Delray Beach, Florida

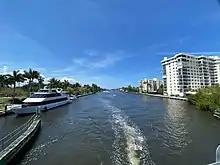
View of the Intracoastal Waterway from the Atlantic Avenue bridge

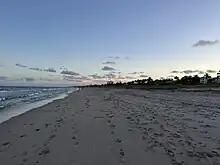
Coastline of Delray Beach facing southwards

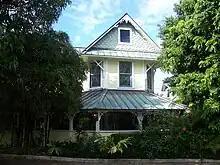
John and Elizabeth Shaw Sundy House, built in 1902, is listed in the U.S. Register of Historic Places.

For the four years of World War II, citizens of Delray Beach volunteered to watch the beach and ocean 24 hours a day from the faux bell tower atop the seaside Seacrest Hotel. Military personnel patrolled the beach on horseback. Shipping attacks could be seen from the coast. During World War II, Delray Beach also saw an influx of service personnel stationed at the nearby Boca Raton Army Airfield. Some of the veterans who had trained at the airfield returned to settle in Delray Beach after the war. Steady growth of the city continued through the 1950s and 1960s.